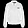
Label: Coat